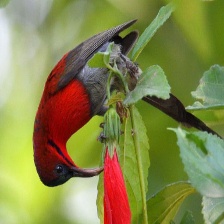
Species: CRIMSON SUNBIRD
Scientific name: AETHOPYGA SIPARAJA